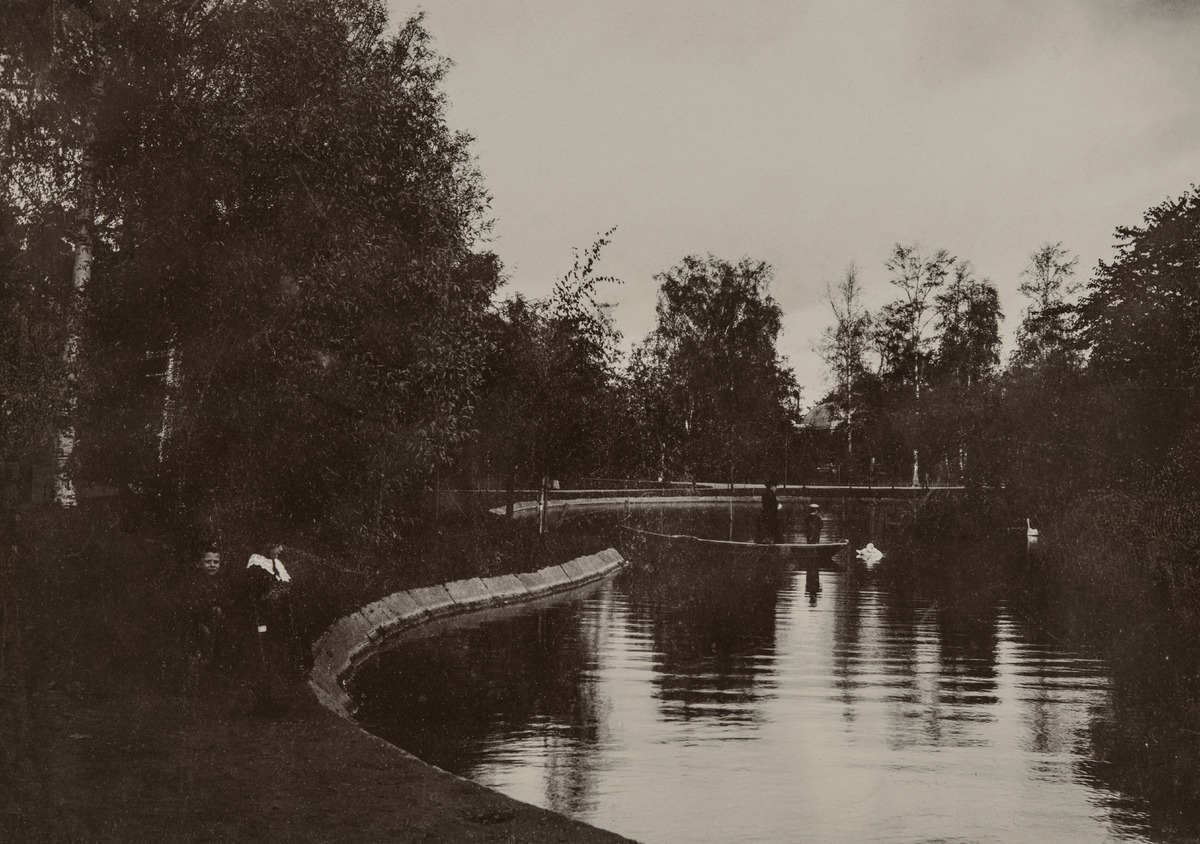
Kaisaniemen joutsenlampi
sisällön kuvaus: Kaisaniemen joutsenlampi. Rannalla on kaksi lasta ja veneessä nainen lapsen kanssa. Lammessa on kaksi joutsenta. Taustalla koivujen välissä häämöttää Kaisaniemen kasvihuoneen palmusalin kupoli. mustavalkoinen
Ajankohta: kuvausaika 1900 n.
Paikka: Suomi, Uusimaa, Helsinki, Kluuvi Helsinki, Kaisaniemi
Aiheet: puistot, lammet, kasvihuoneet, puutarhat